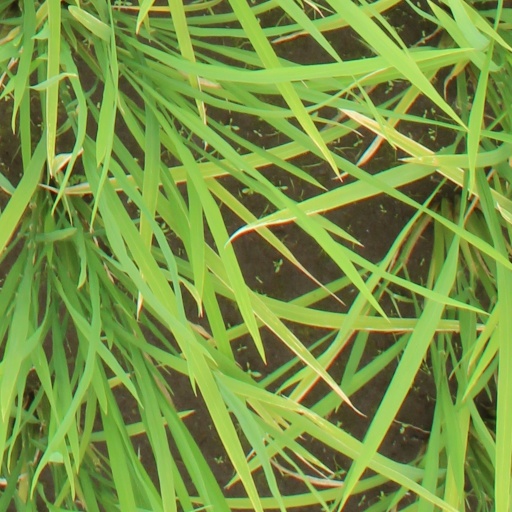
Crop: rice